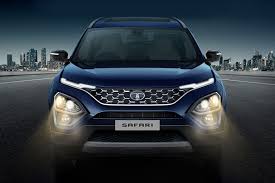
Label: noambulance